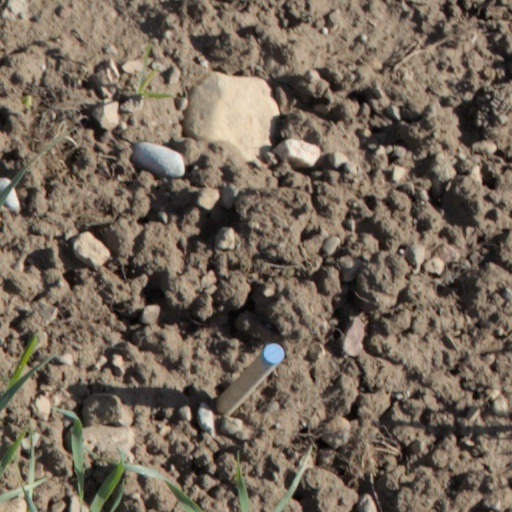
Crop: wheat